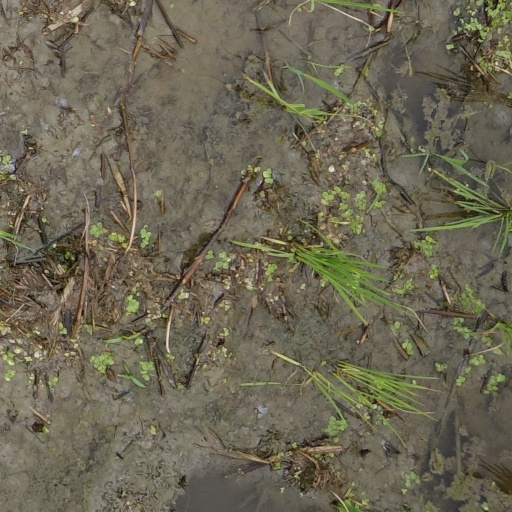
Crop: rice